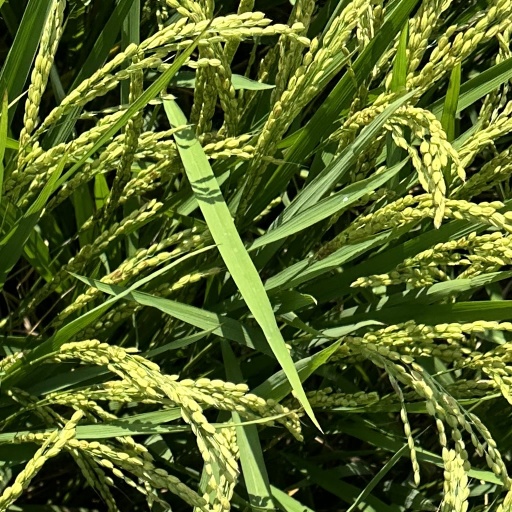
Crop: rice